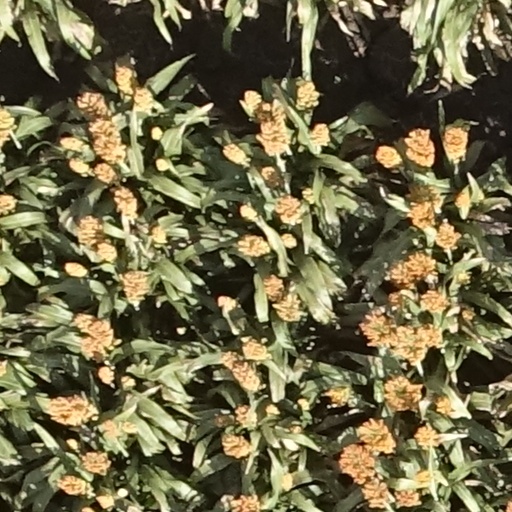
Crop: sorghum